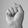
ASL letter: S